Rohan Ricketts

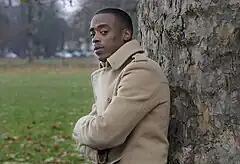
Ricketts in 2012

Rohan Anthony Ricketts (born 22 December 1982) is an English professional footballer who plays for Unionville Milliken SC of League1 Ontario.